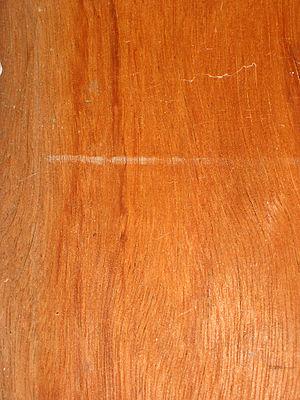
Le bilinga est un bois africain, issu de Nauclea diderrichii de la famille des Rubiaceae.